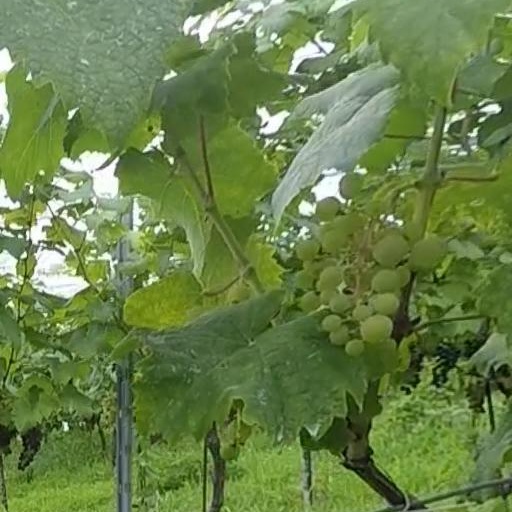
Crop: grape